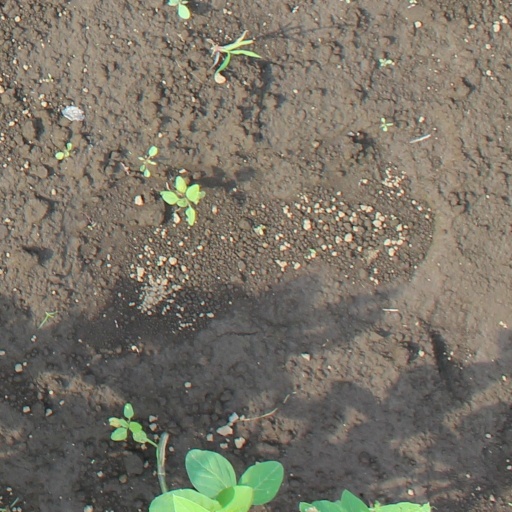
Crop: soybean